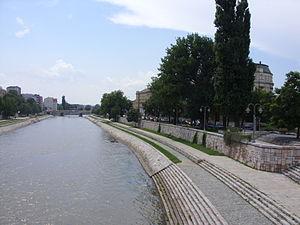
la rivière Nišava à Nis, Serbie